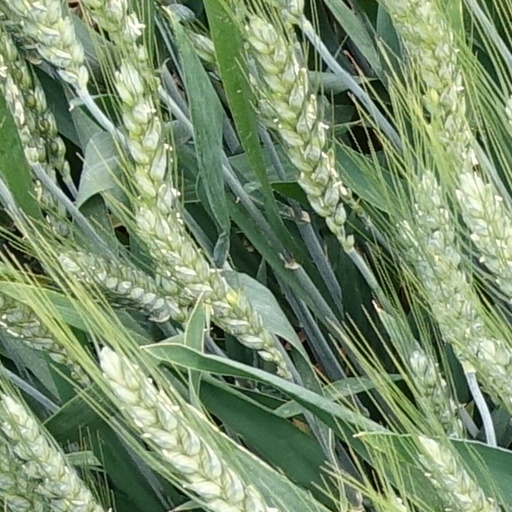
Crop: wheat